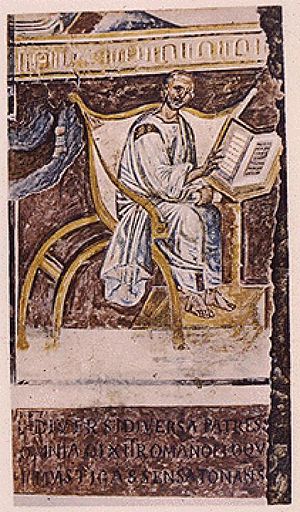
Senantikken / Sociokulturelt grundrids / Kirken
Den ældste kendte fremstilling af Augustin i traditionen forfatterbilleder (Laterankirken, 6. århundrede)
Senantikken er en moderne betegnelse for en epoke i middelhavsområdets historie i overgangen fra antikken til middelalderen. Begrebet blev skabt i slutningen af 1800-tallet af den østrigske kunsthistoriker Alois Riegl. Den nøjagtige tidsmæssige afgrænsning af senantikken i forskningen er omstridt; man regner for det meste perioden fra kejser Diocletians regeringsperiode 284 e. Kr. til fjernelsen af den sidste kejser Romulus Augustulus i 476 eller til longobardernes indfald i Italien i 568.